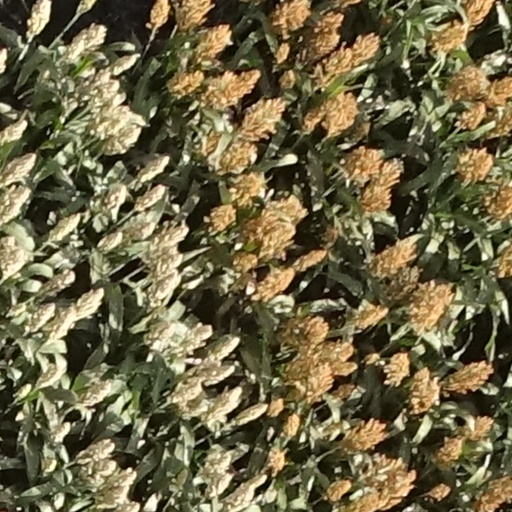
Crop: sorghum